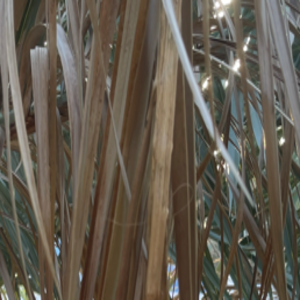
Label: Fusarium Wilt